Intraplate volcanism

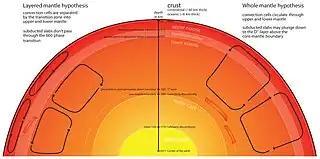
An illustration of competing models of crustal recycling and the fate of subducted slabs. The plume hypothesis invokes deep subduction (right), while the plate hypothesis focuses on shallow subduction (left).

Beginning in the early 2000s, dissatisfaction with the state of the evidence for mantle plumes and the proliferation of ad hoc hypotheses drove a number of geologists, led by Don L. Anderson, Gillian Foulger, and Warren B. Hamilton, to propose a broad alternative based on shallow processes in the upper mantle and above, with an emphasis on plate tectonics as the driving force of magmatism.